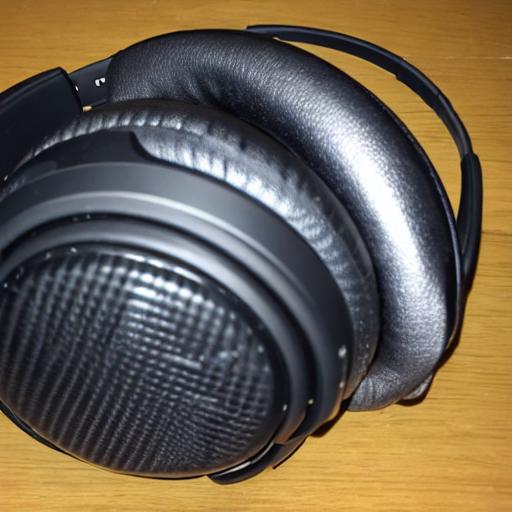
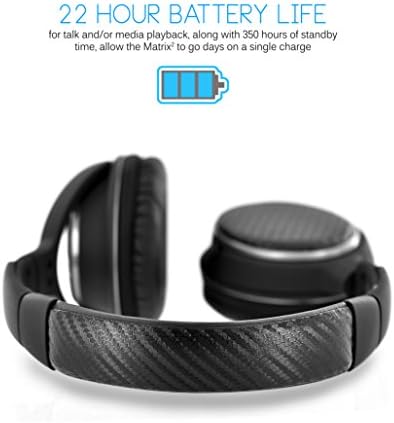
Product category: headphones
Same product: no